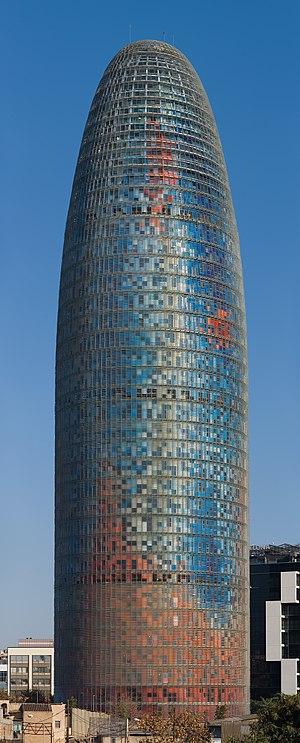
La tour Agbar, conçue par l'architecte Jean Nouvel, à Barcelone en Catalogne. Elle a été inaugurée en septembre 2005. Italiano: Torre Agbar a Barcellona, Spagna. Panorama verticale in 6 segmenti.
L’Emporis Skyscraper Award est un prix d'architecture décerné annuellement par l'entreprise allemande Emporis au plus remarquable gratte-ciel construit durant l'année précédente à travers le monde.